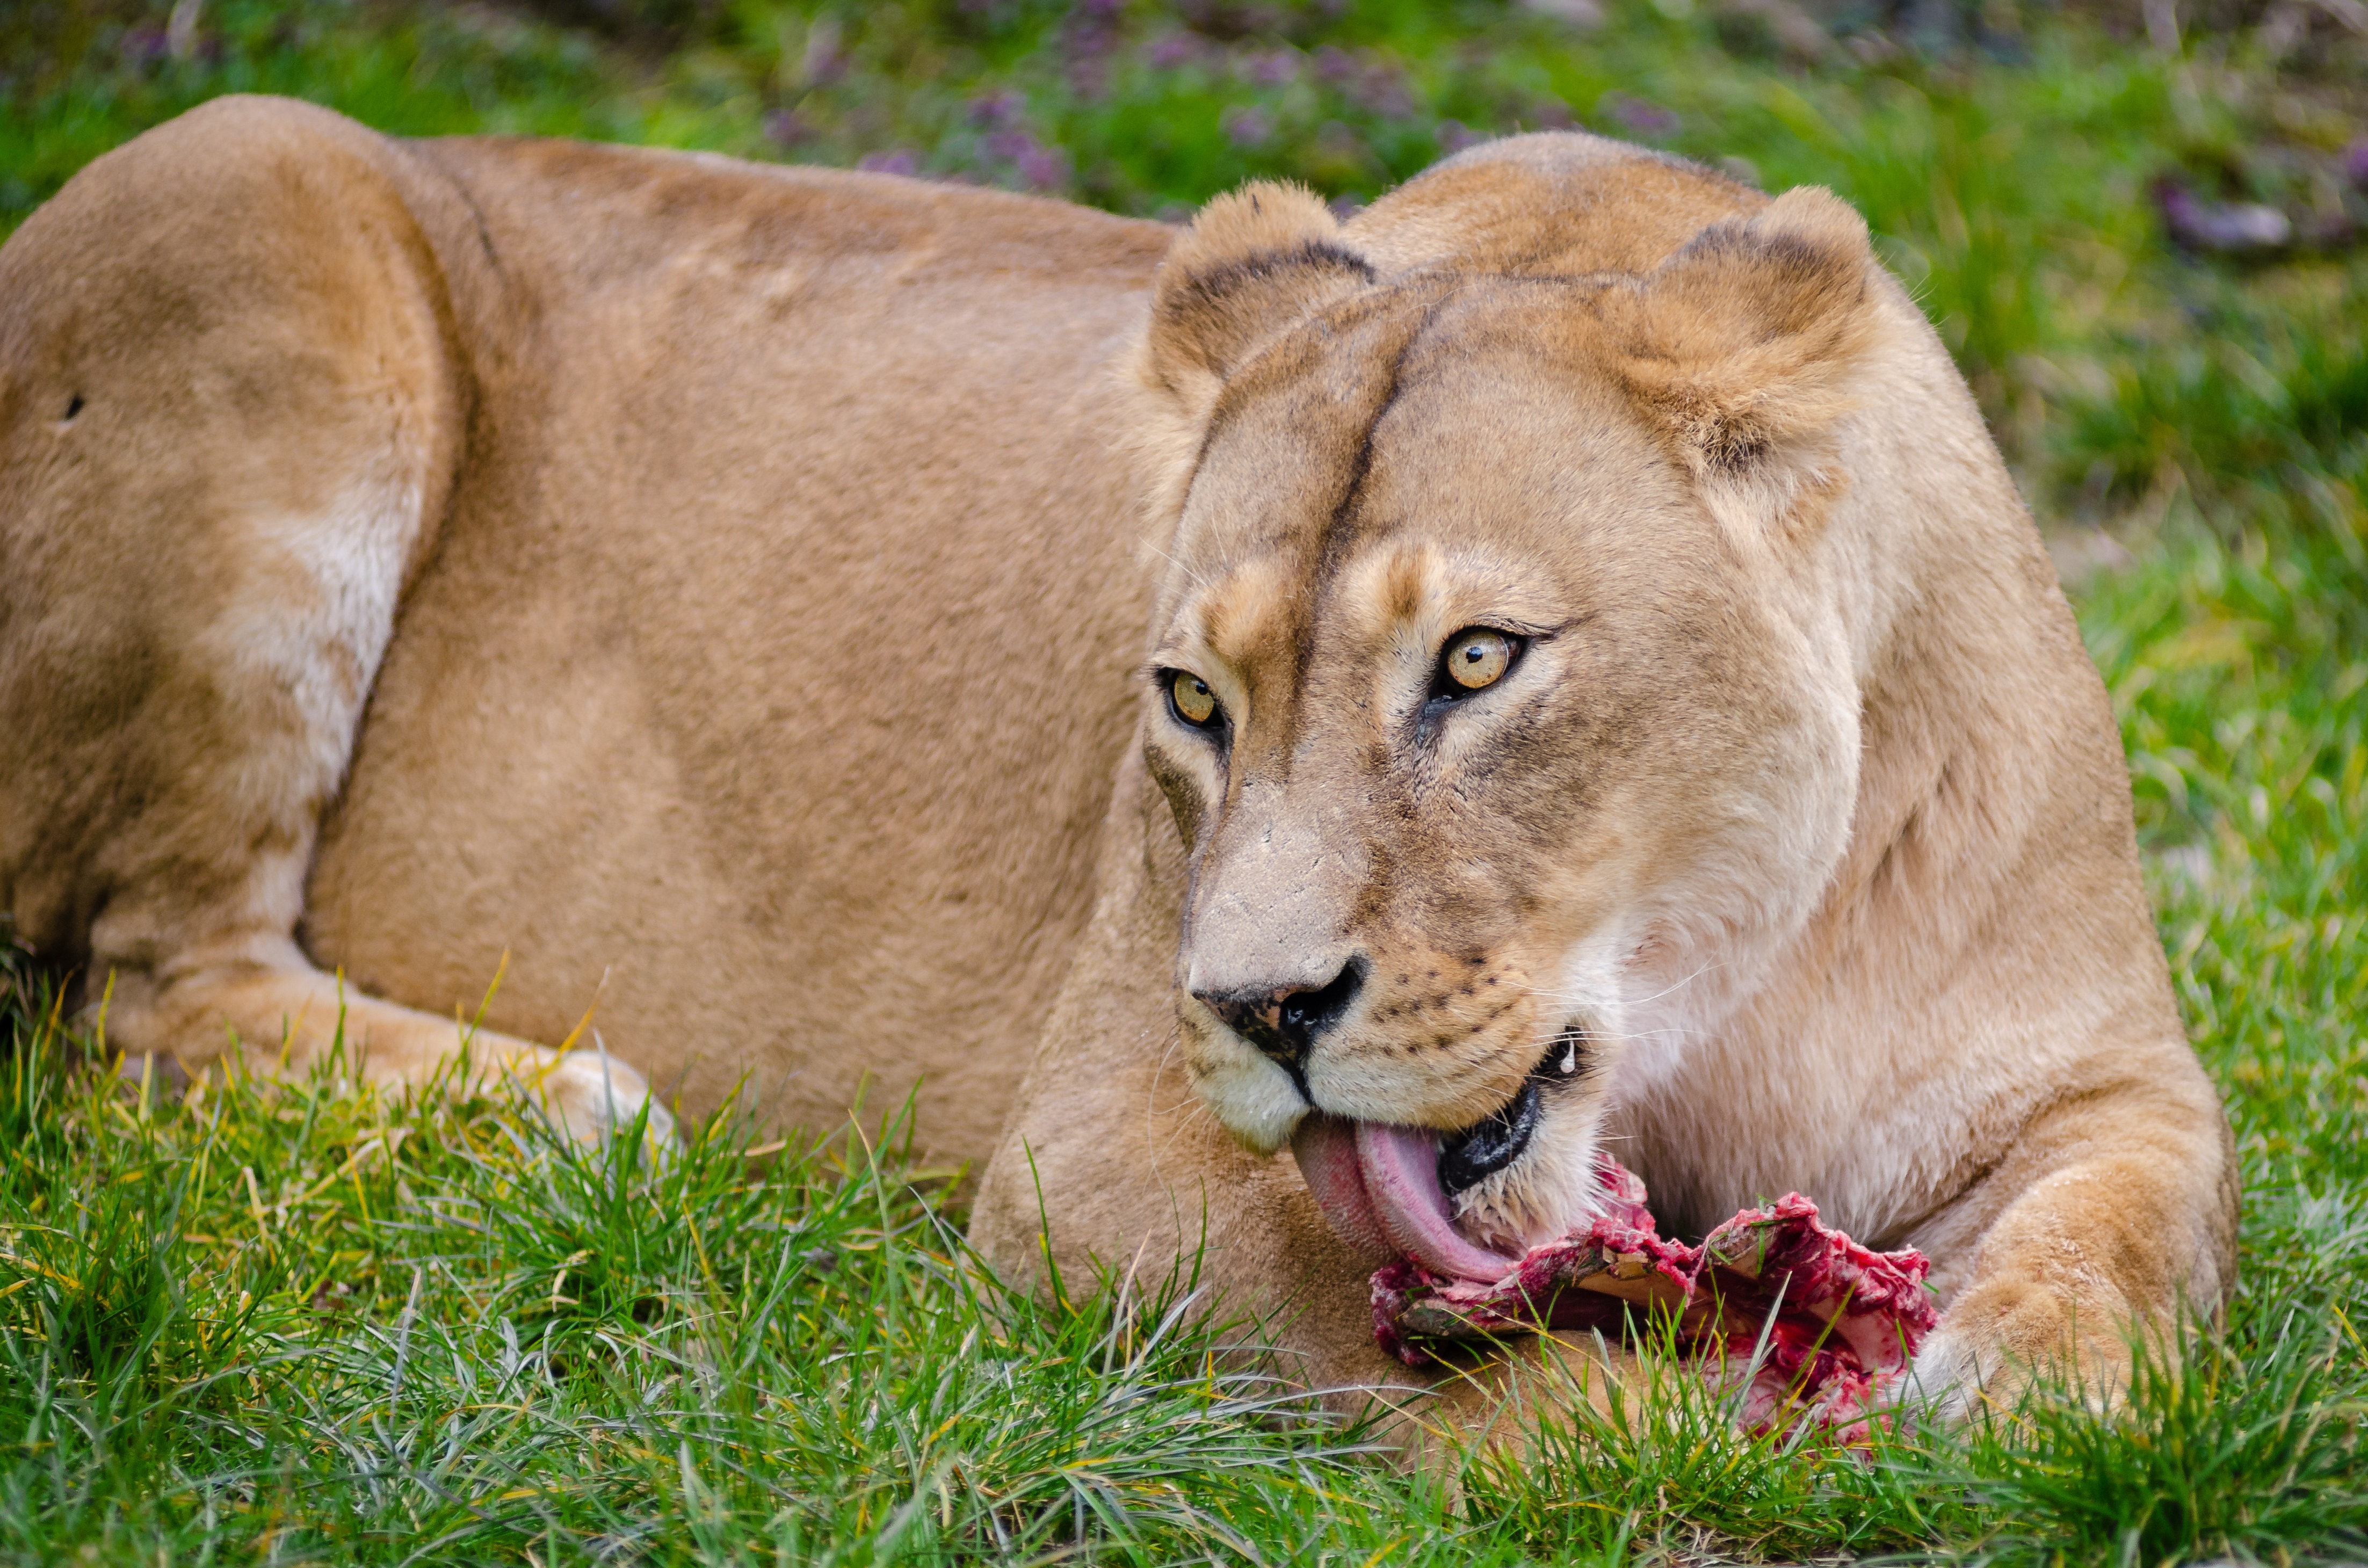
landscape, nature, adventure, wildlife, zoo, food, feline, mammal, mane, predator, fauna, lion, lioness, wild animal, whiskers, background, animals, vertebrate, wallpaper, carnivore, safari, puma, big cats, female lion, cat like mammal, masai lion